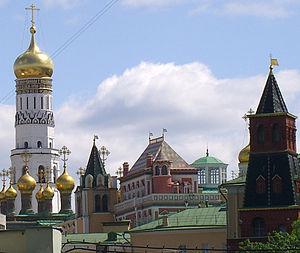
Le palais des Térems ou du Belvédère est un palais situé dans l'enceinte du Kremlin de Moscou en Russie, qui servait naguère de lieu de résidence aux tsars. Aujourd'hui, le bâtiment n'est pas accessible au public, car il sert désormais de résidence officielle au président de la Fédération de Russie.